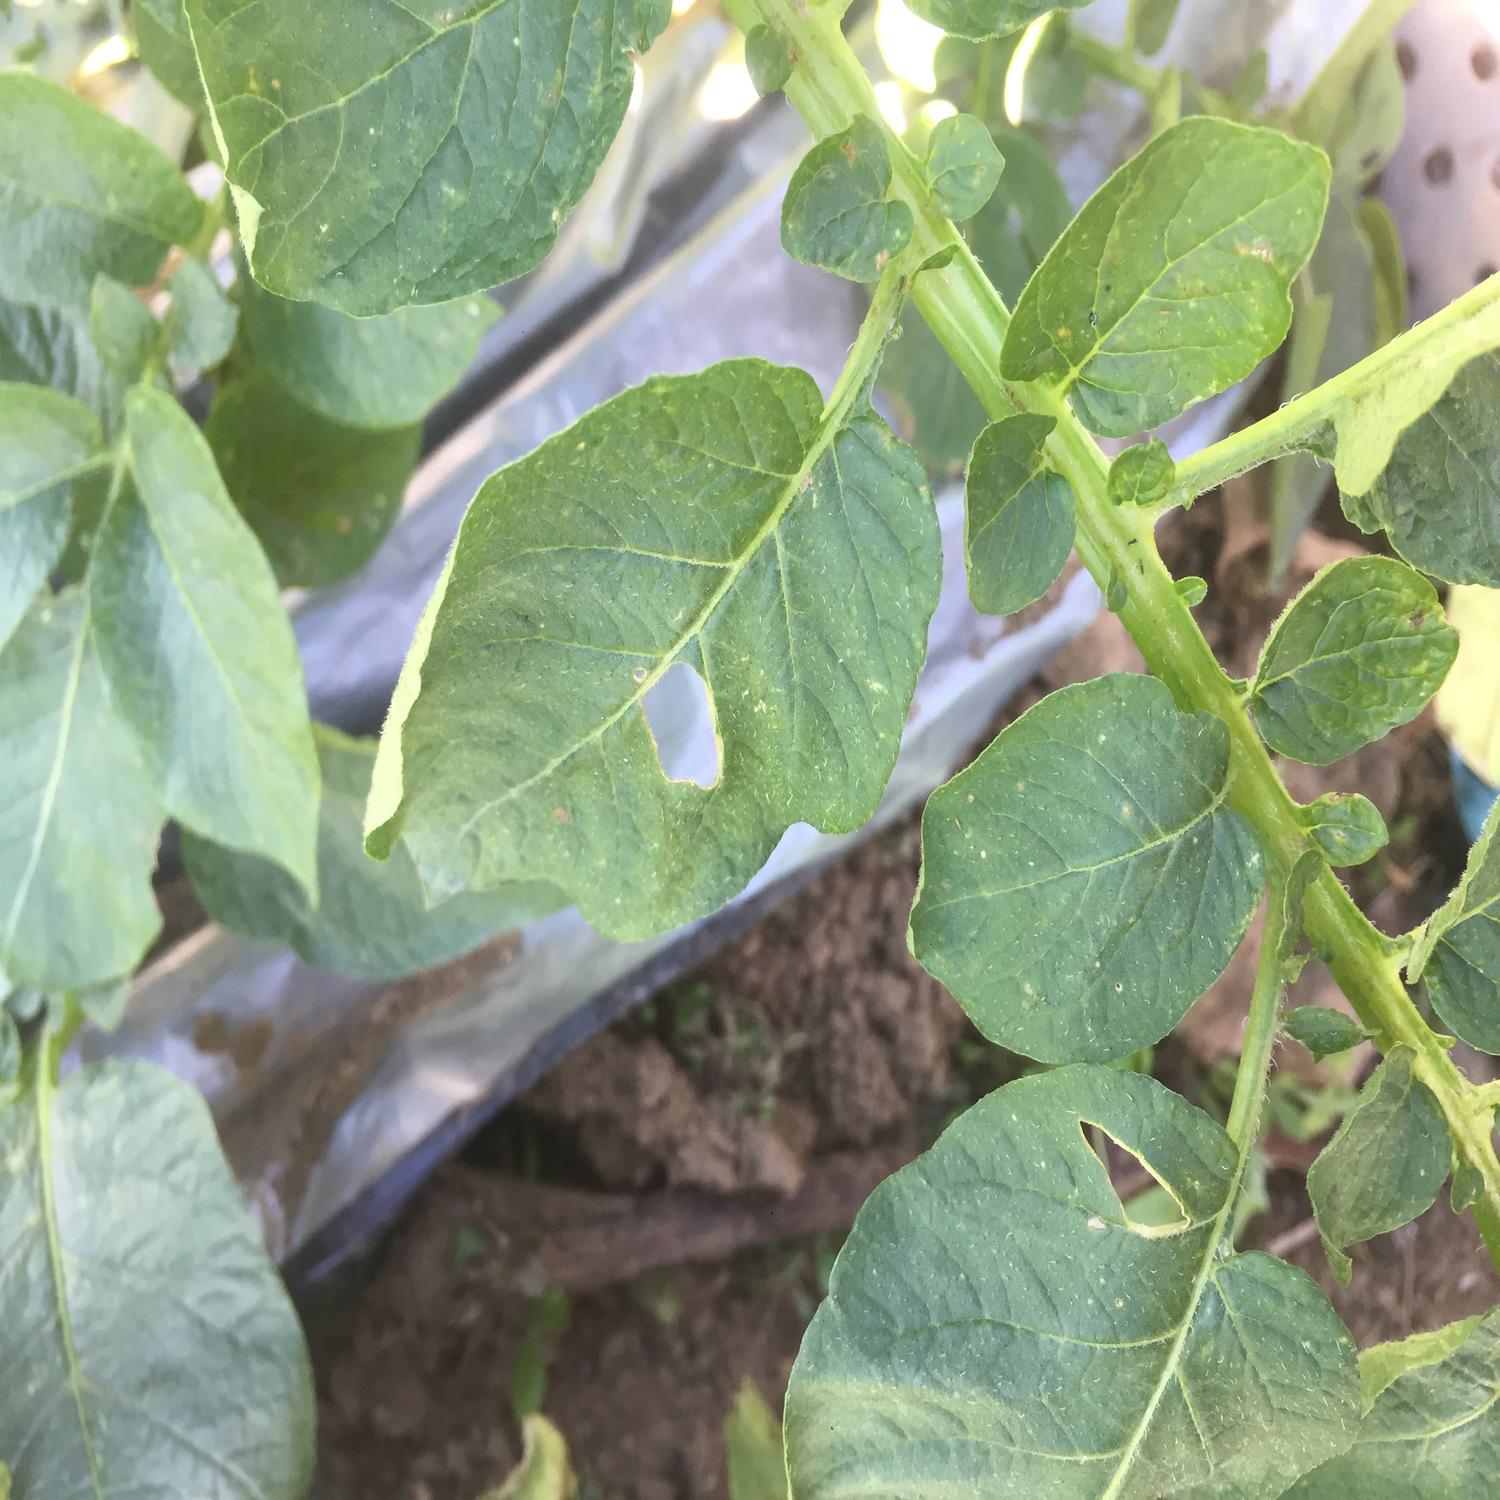
Label: Pest